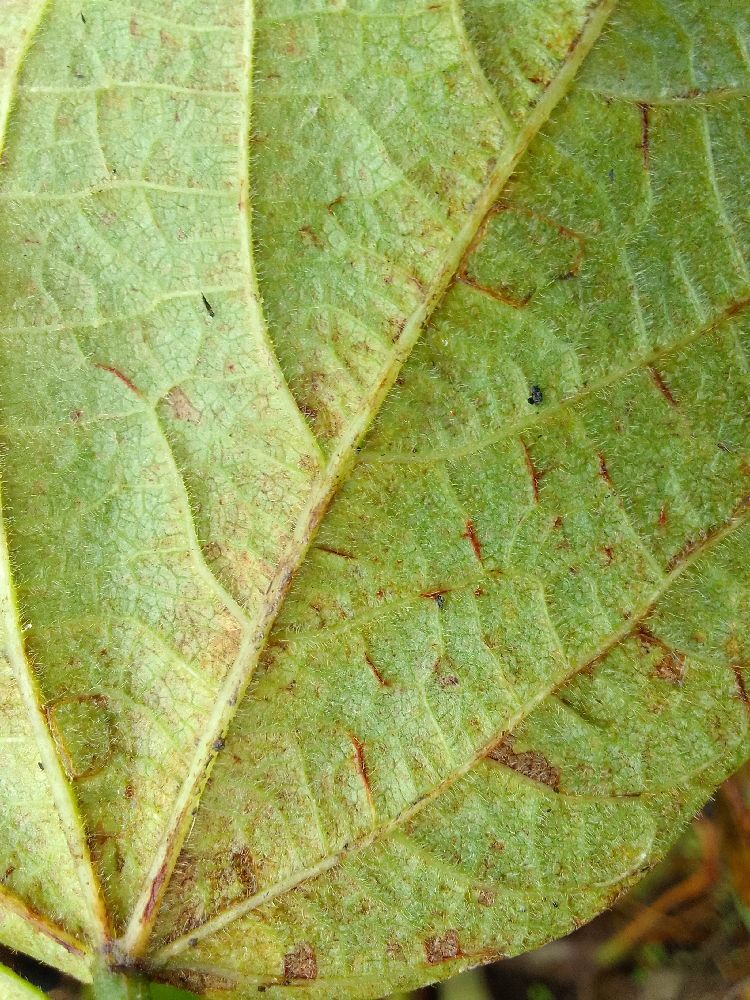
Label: anthracnose